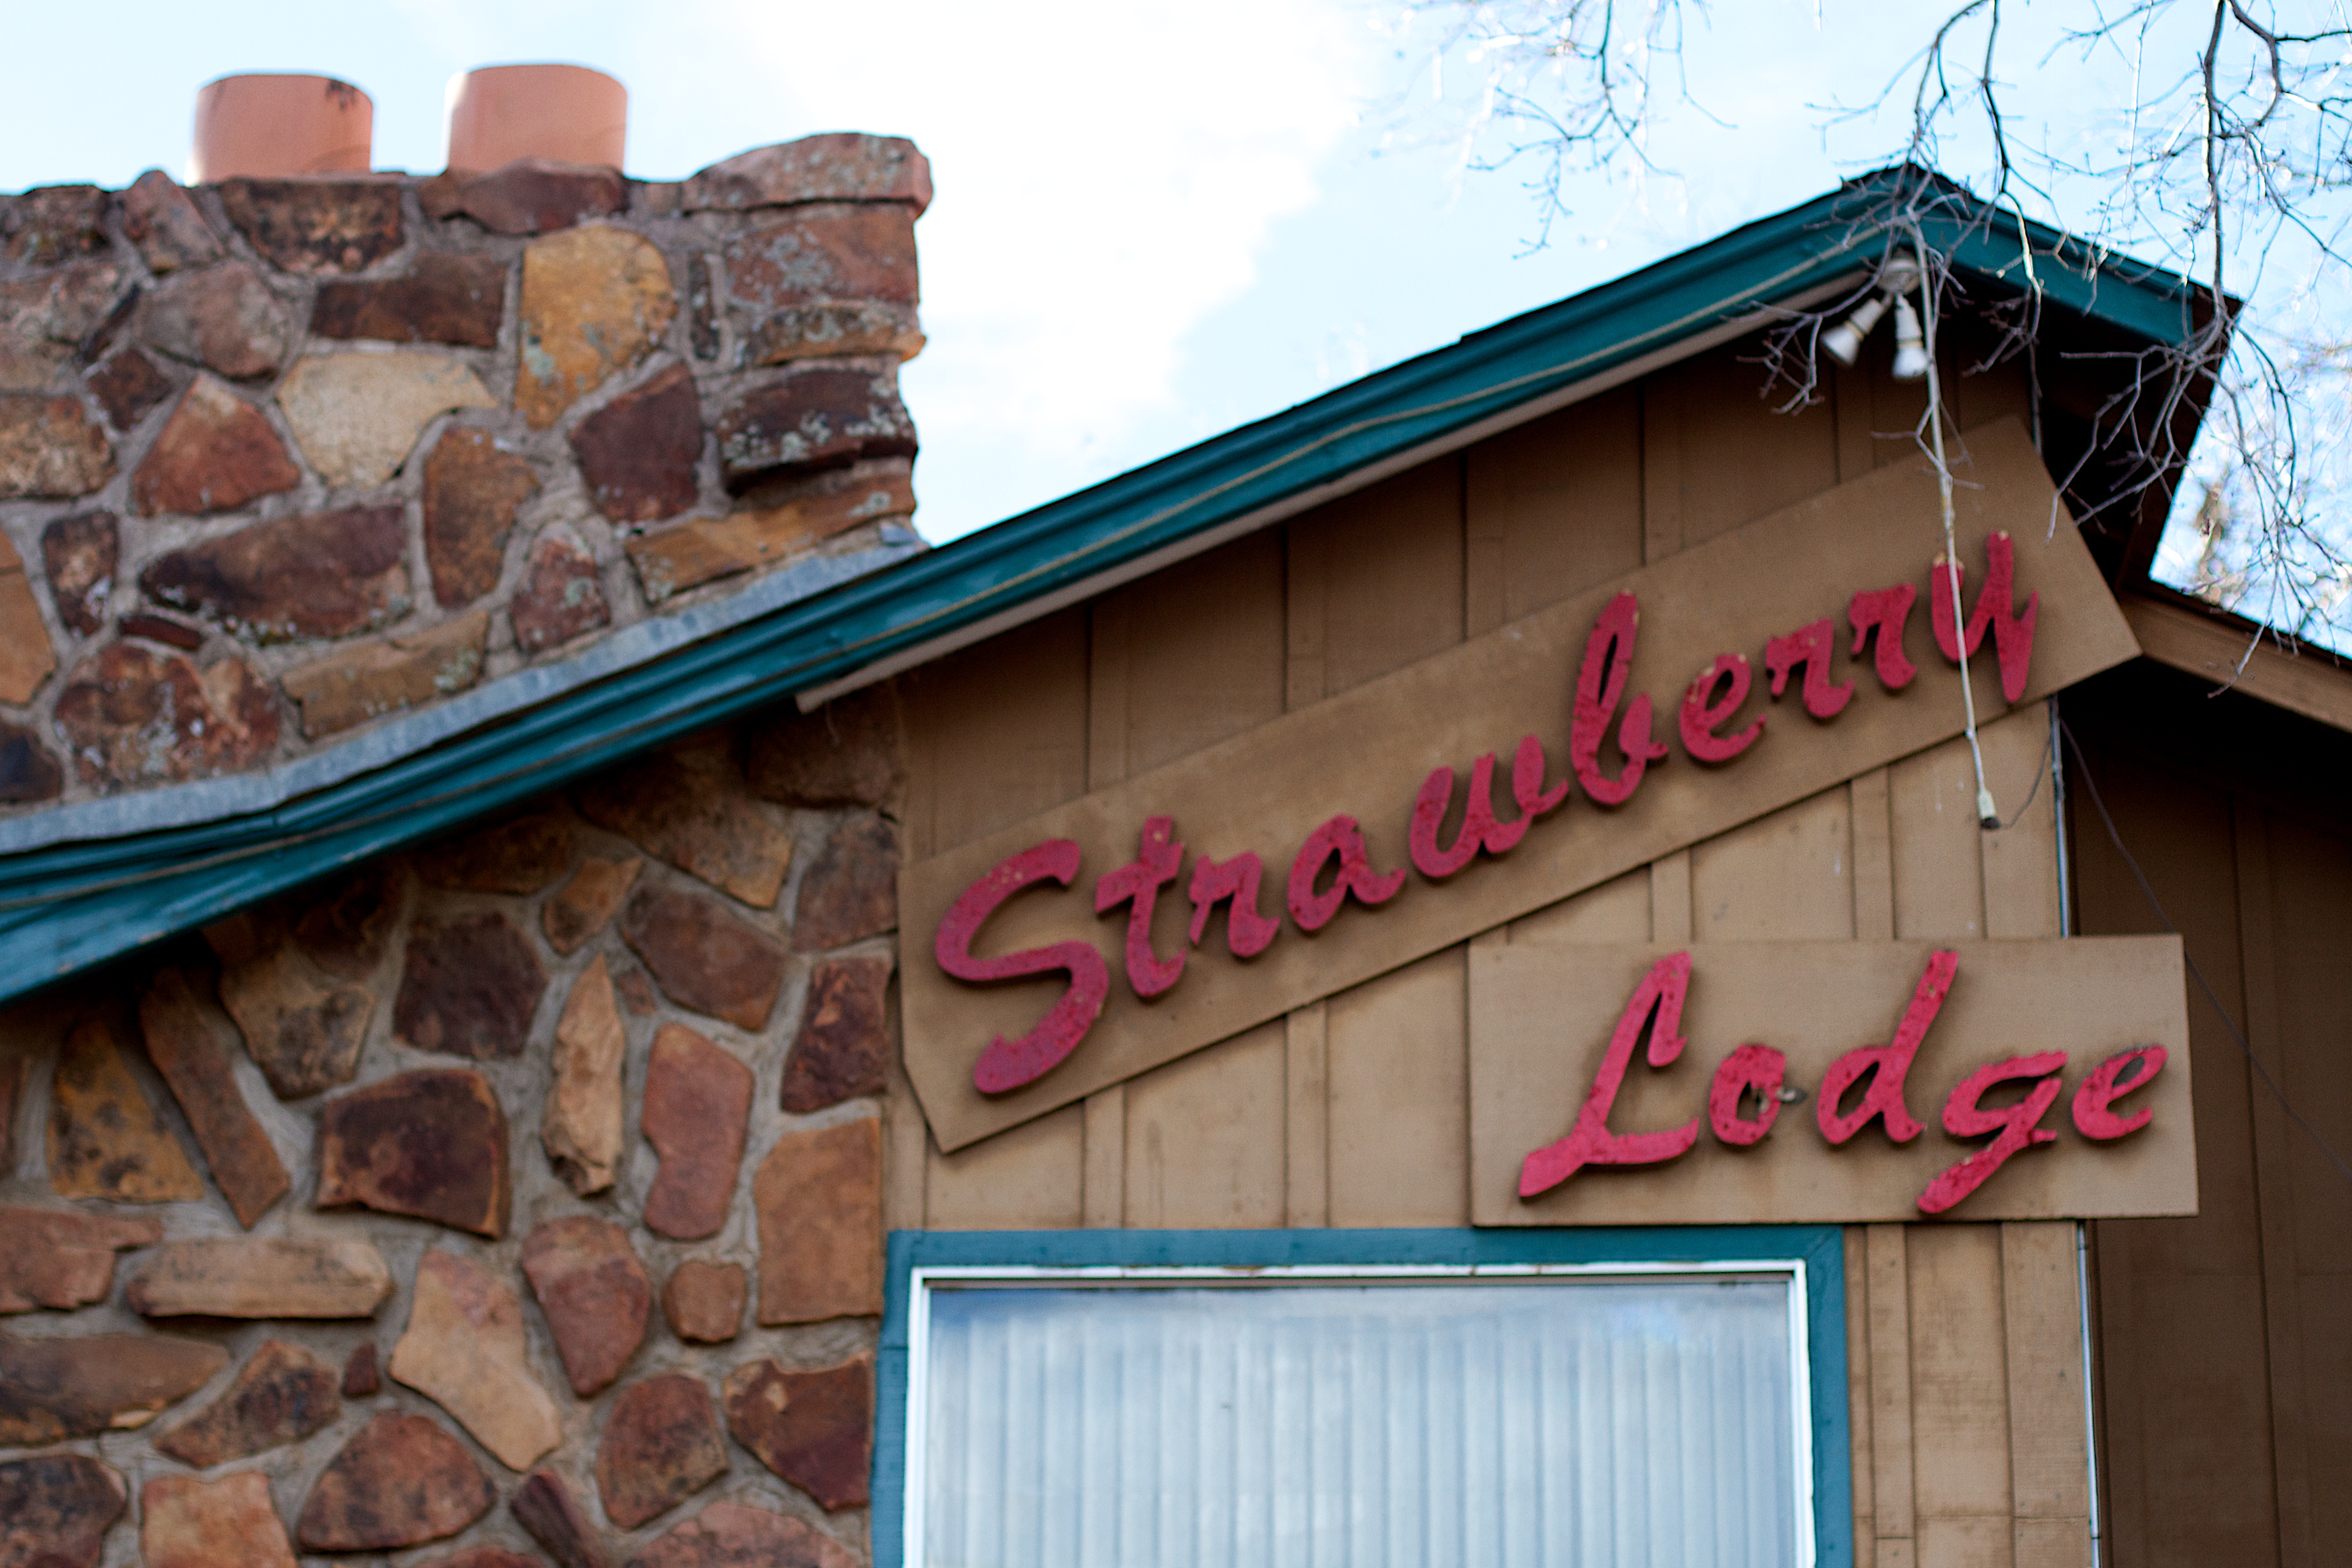
wood, wall